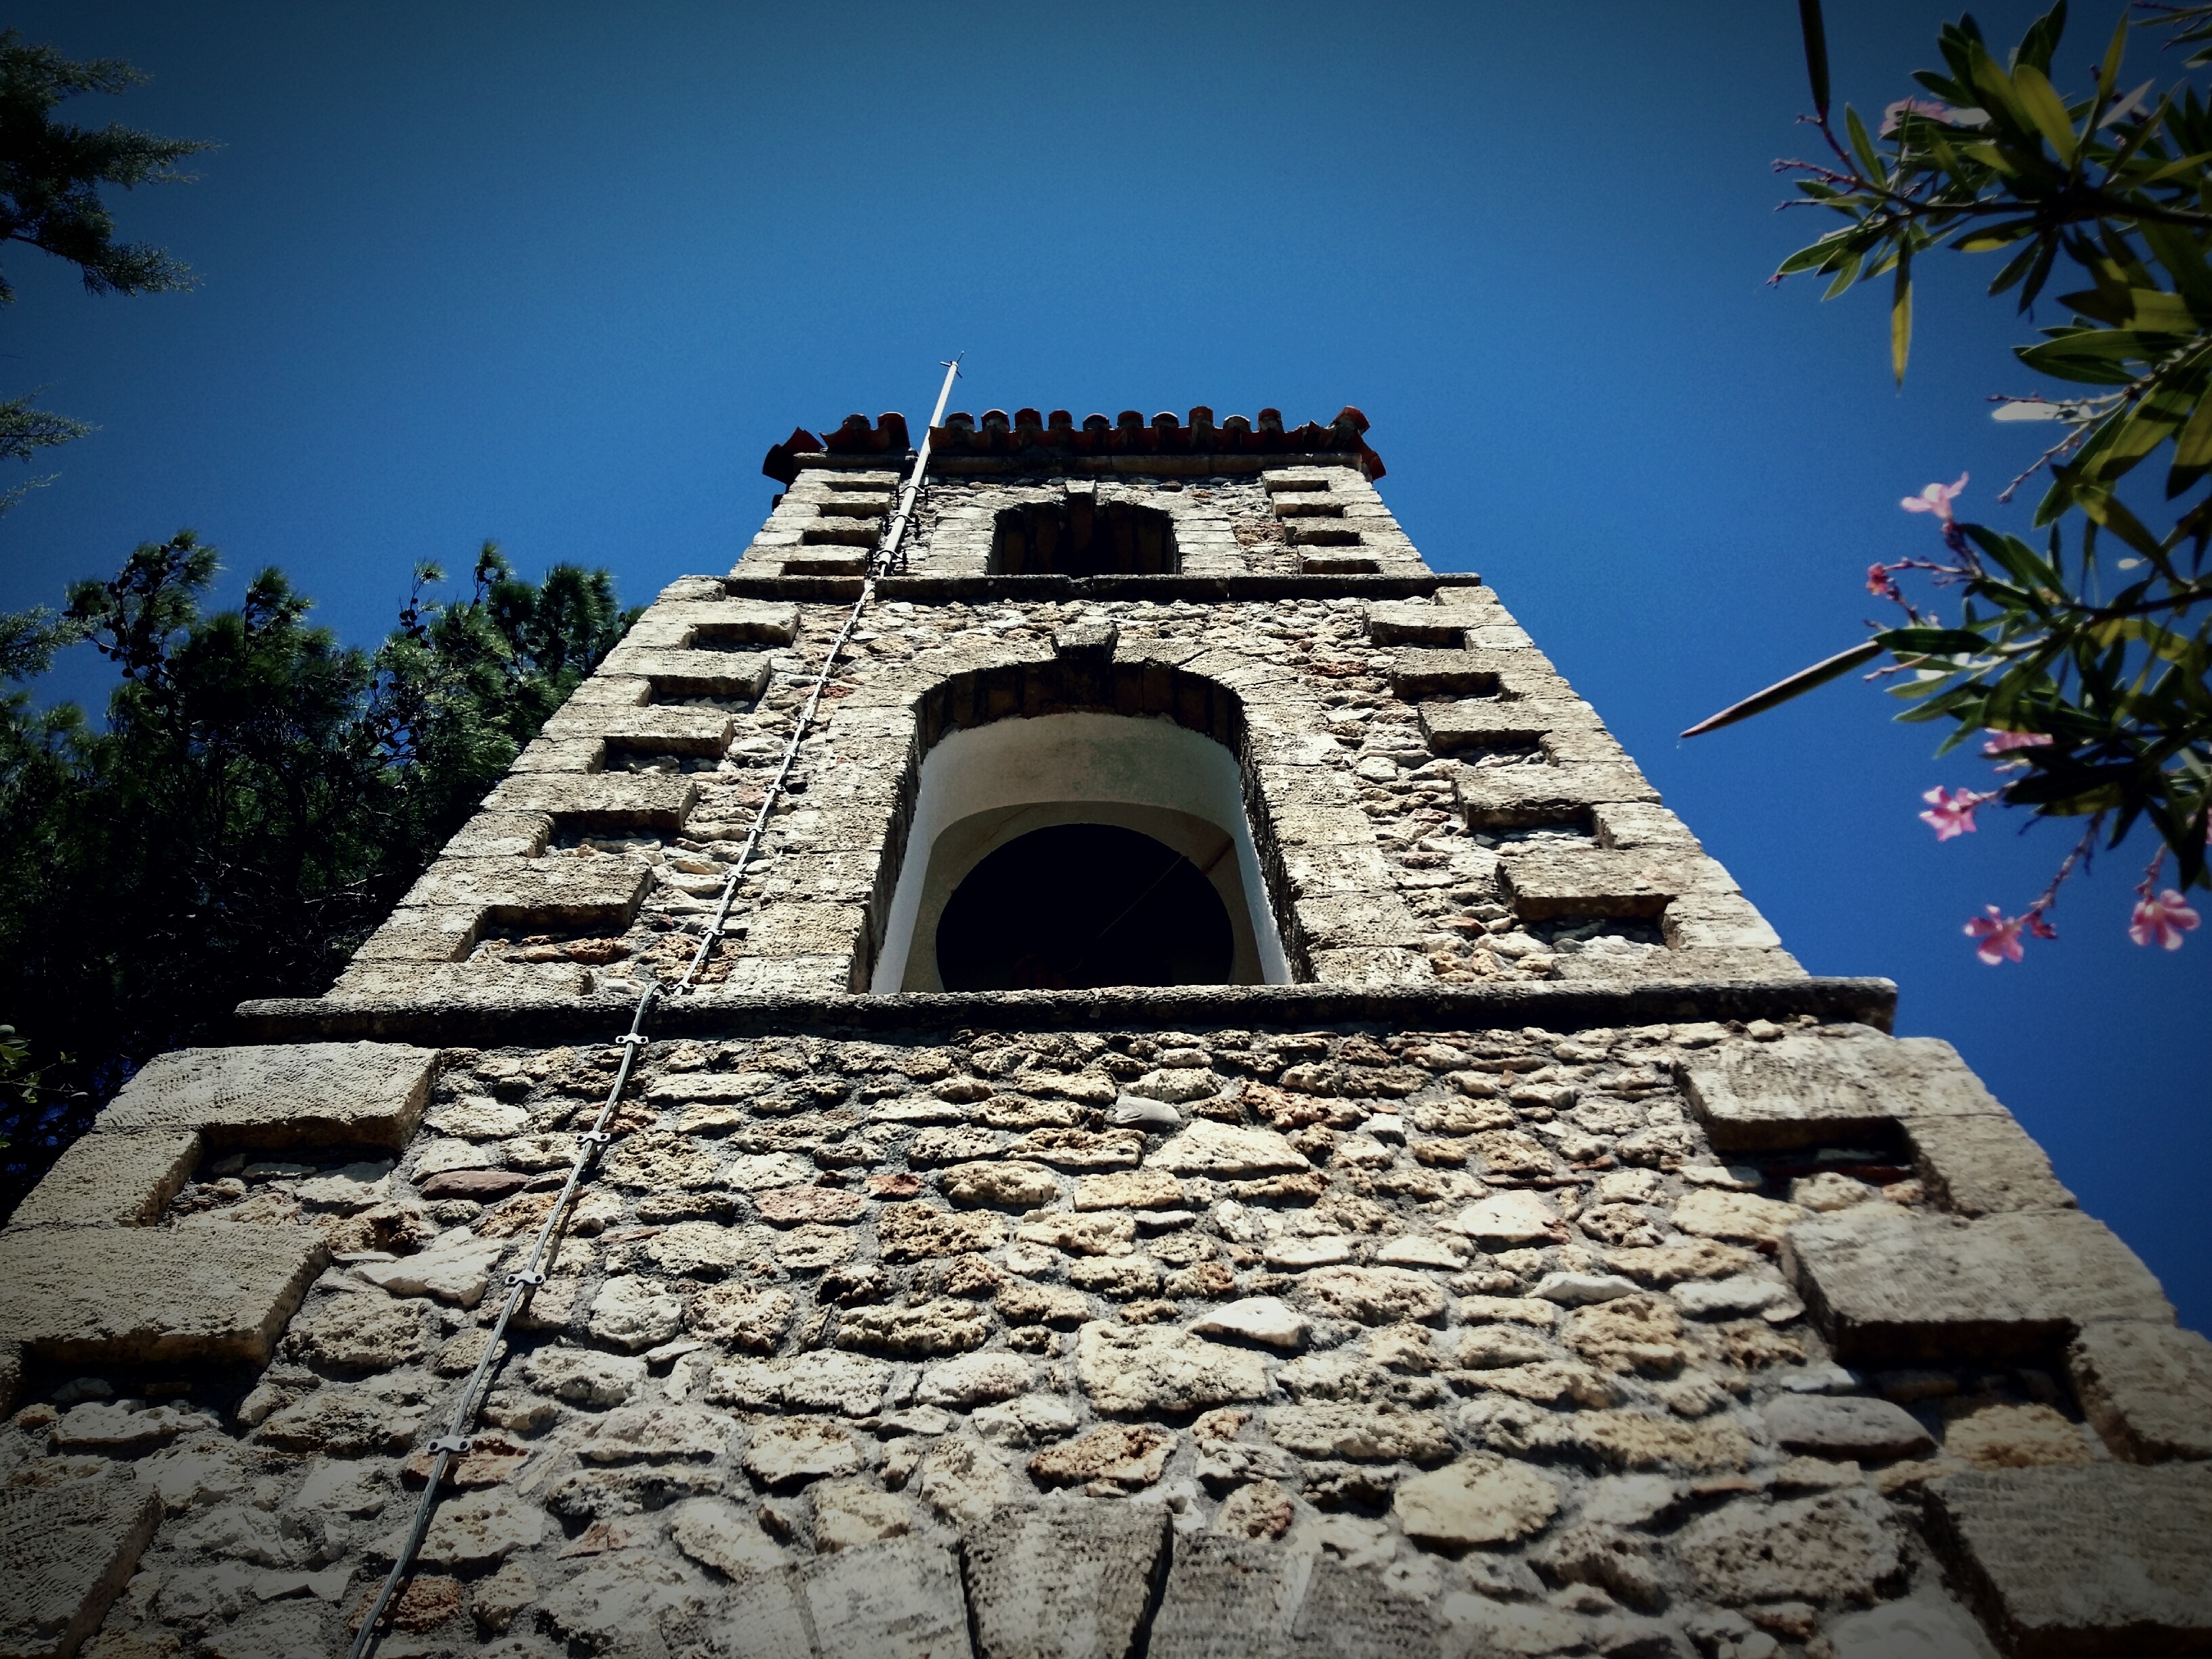
landscape, rock, architecture, sky, house, building, old, monument, travel, tower, castle, ancient, landmark, historic, tourism, place of worship, fortress, temple, ruins, greece, history, famous, archaeological site, ancient history, maya civilization